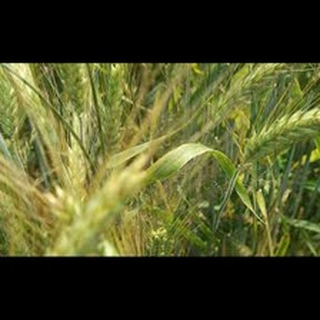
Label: wheat_tan_spot